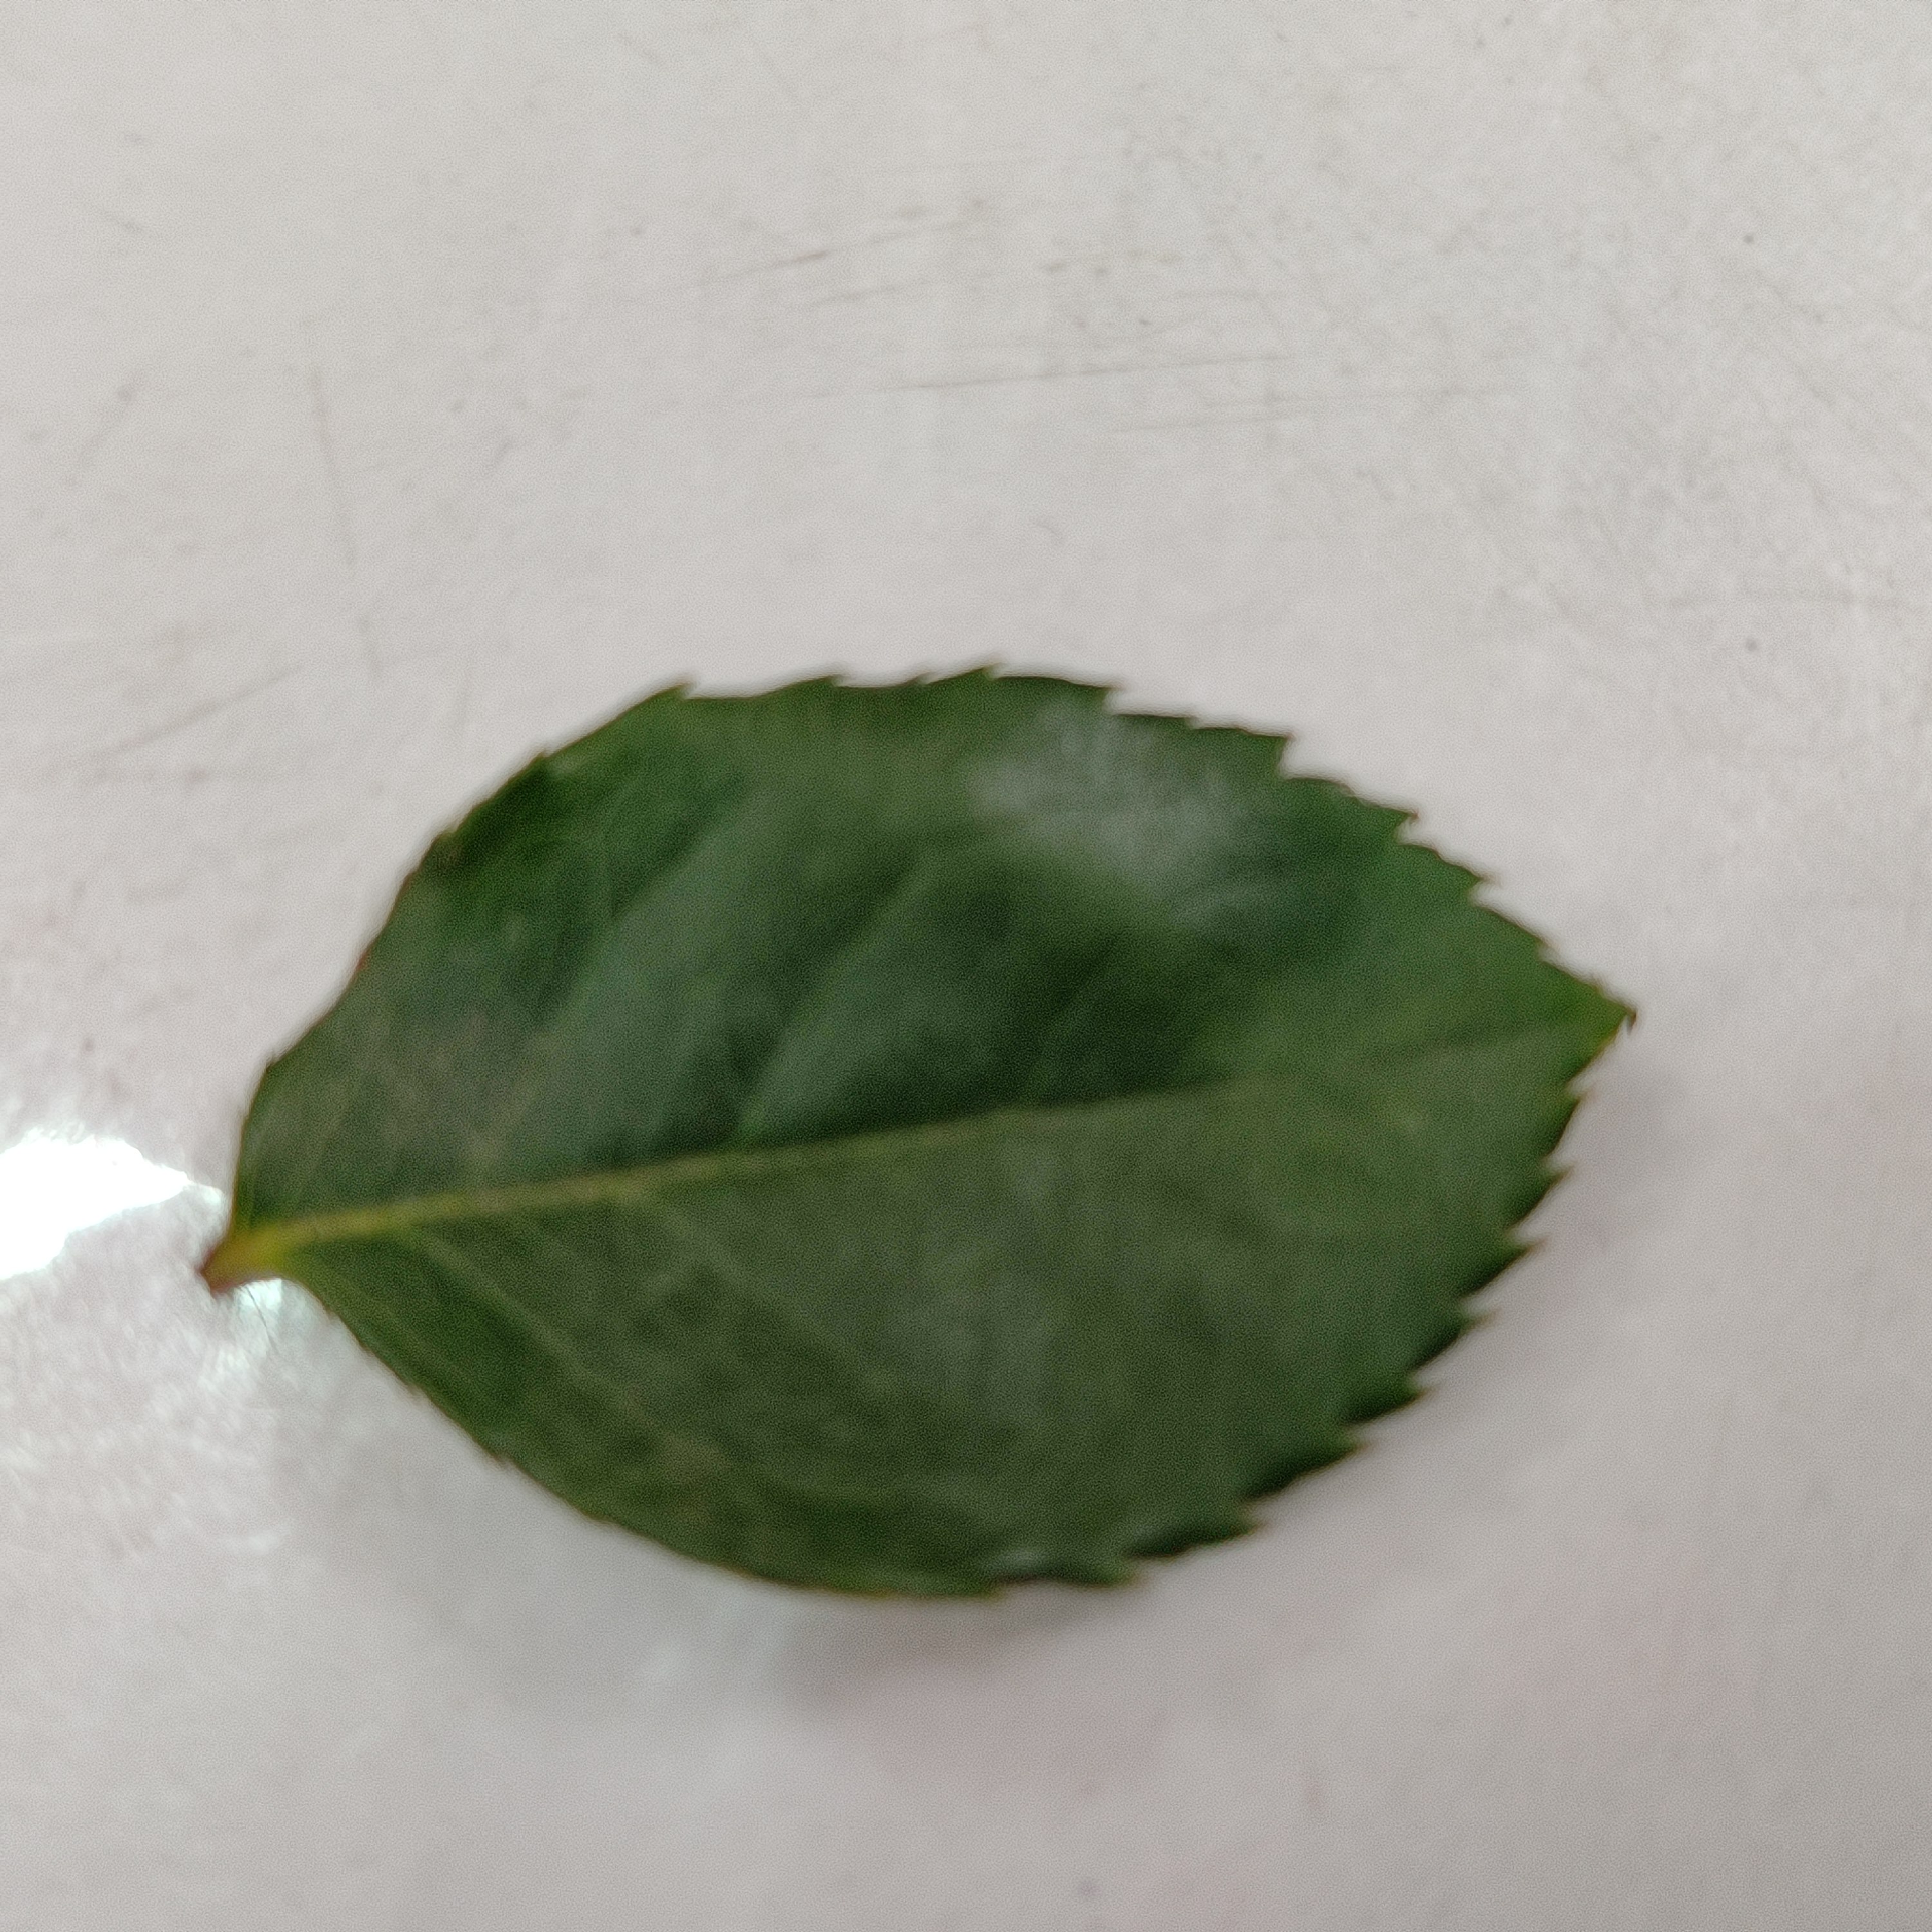
Label: Healthy Leaf